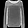
Label: Pullover